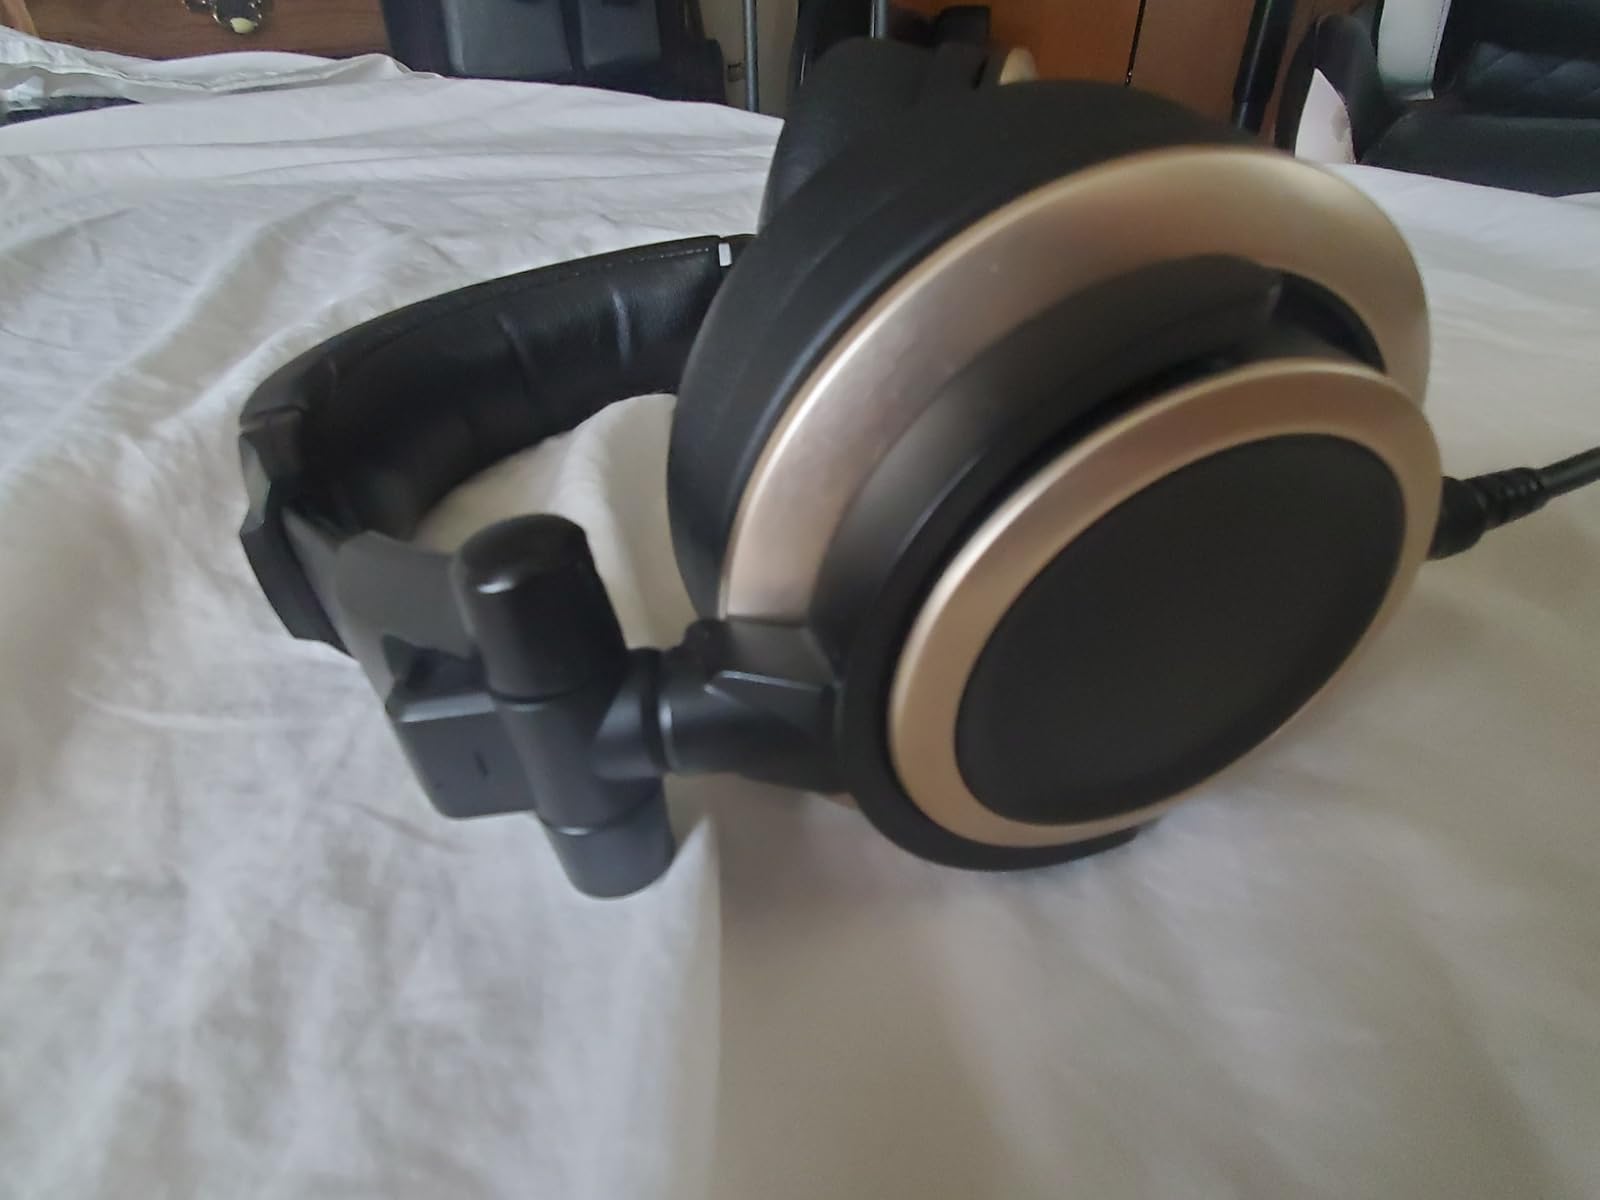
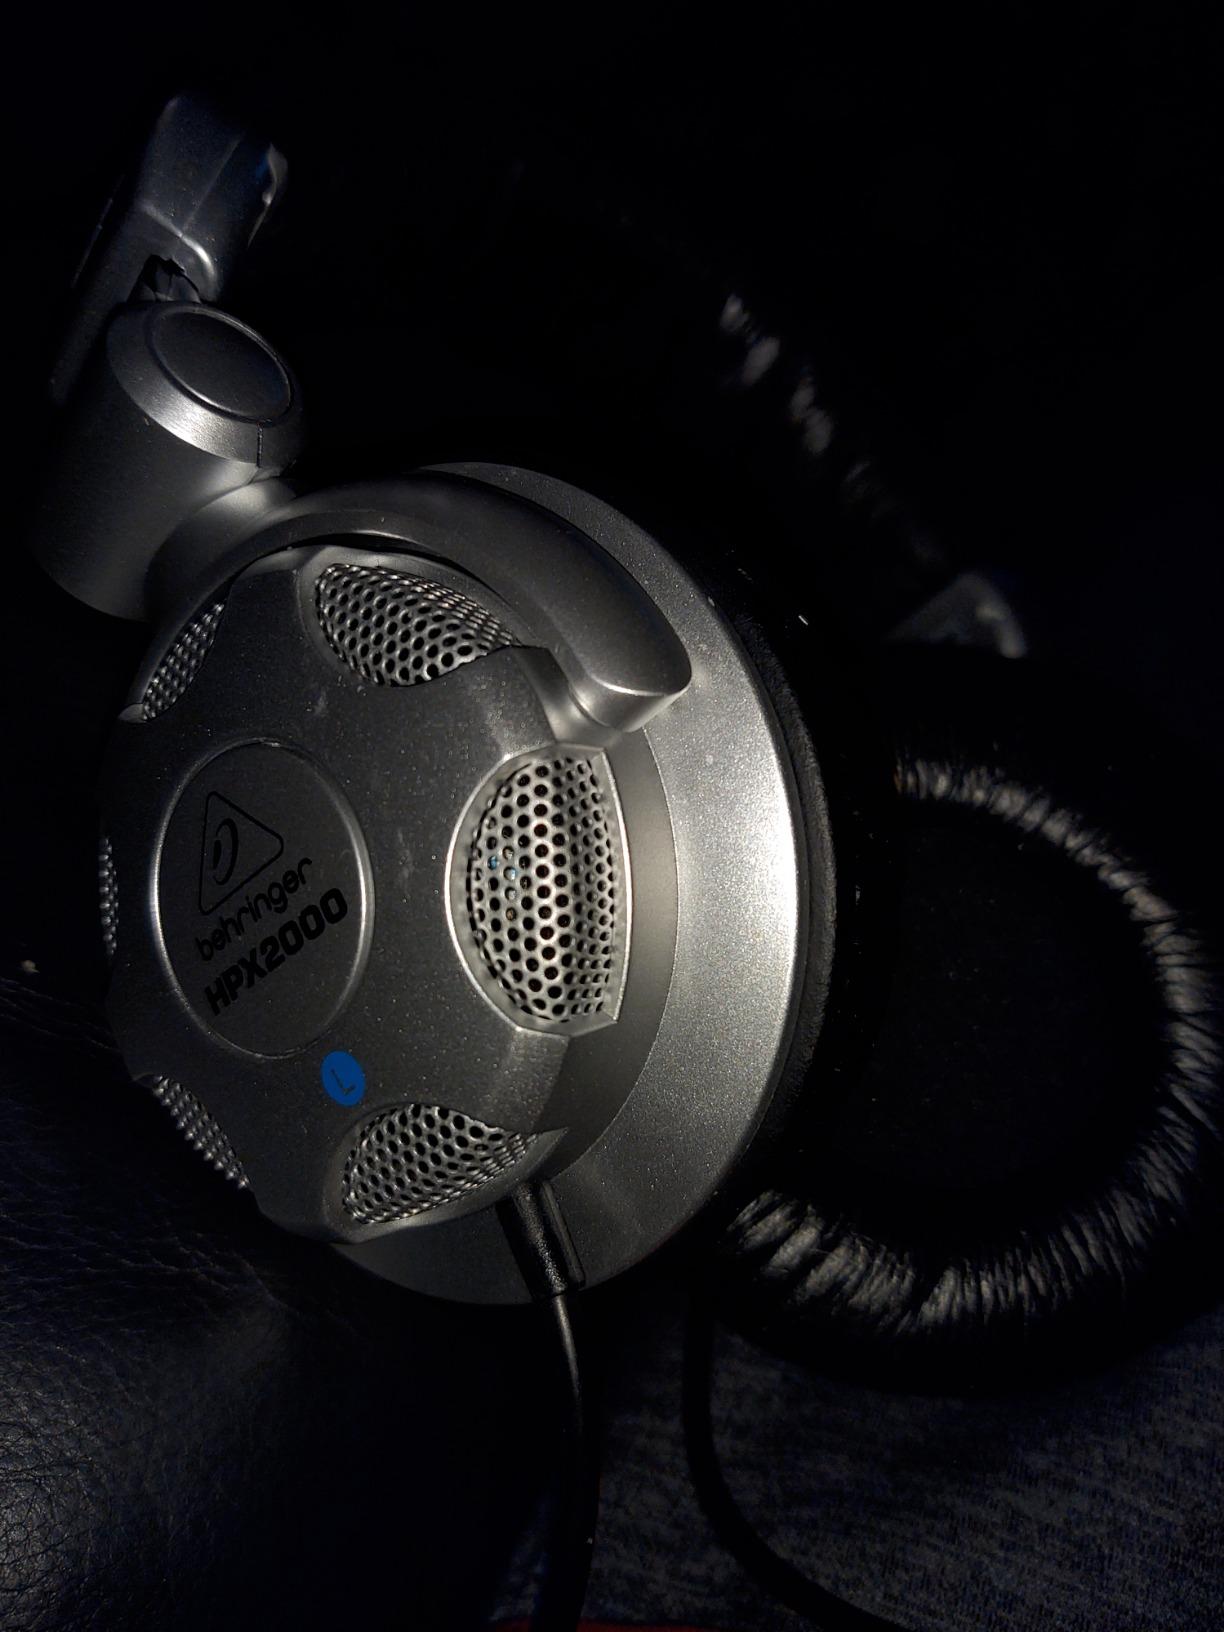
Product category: headphones
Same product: no